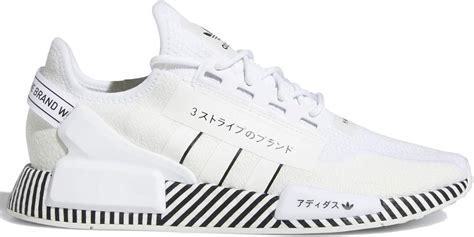
Brand: Adidas
Model: NMD_R1 V2